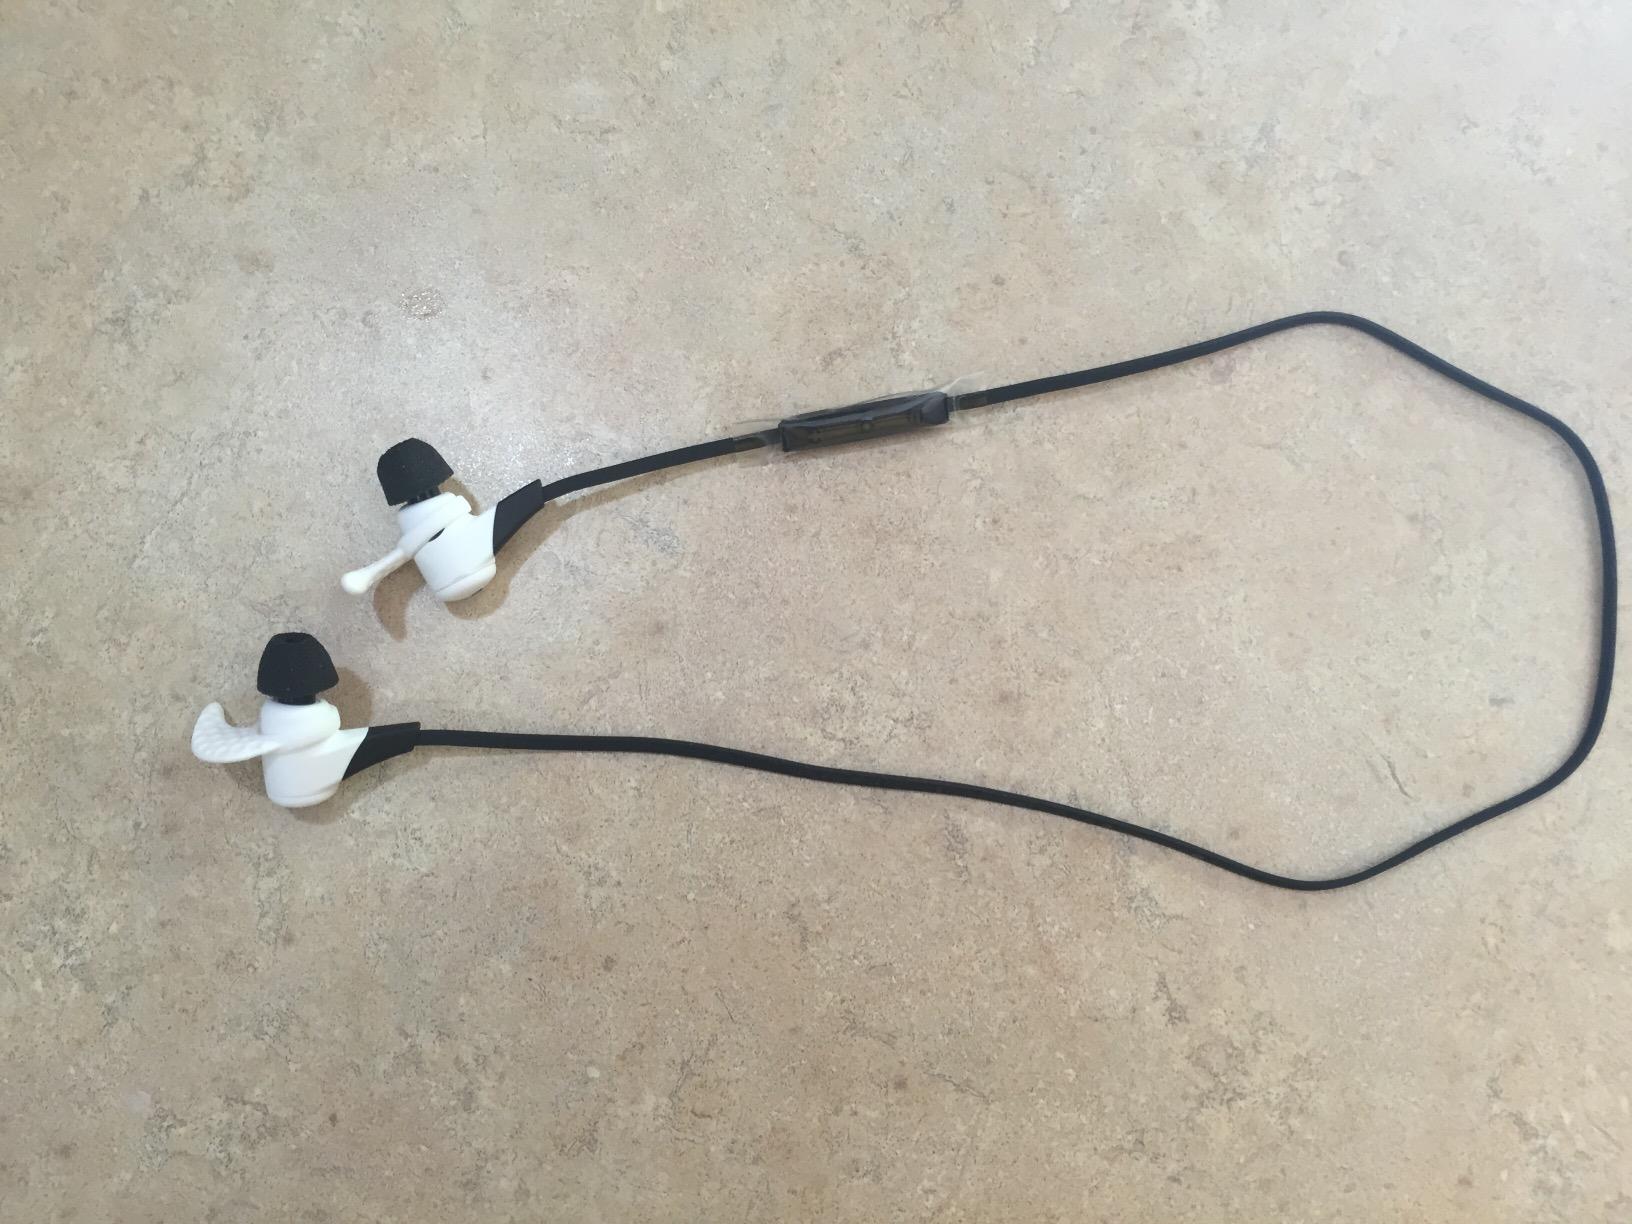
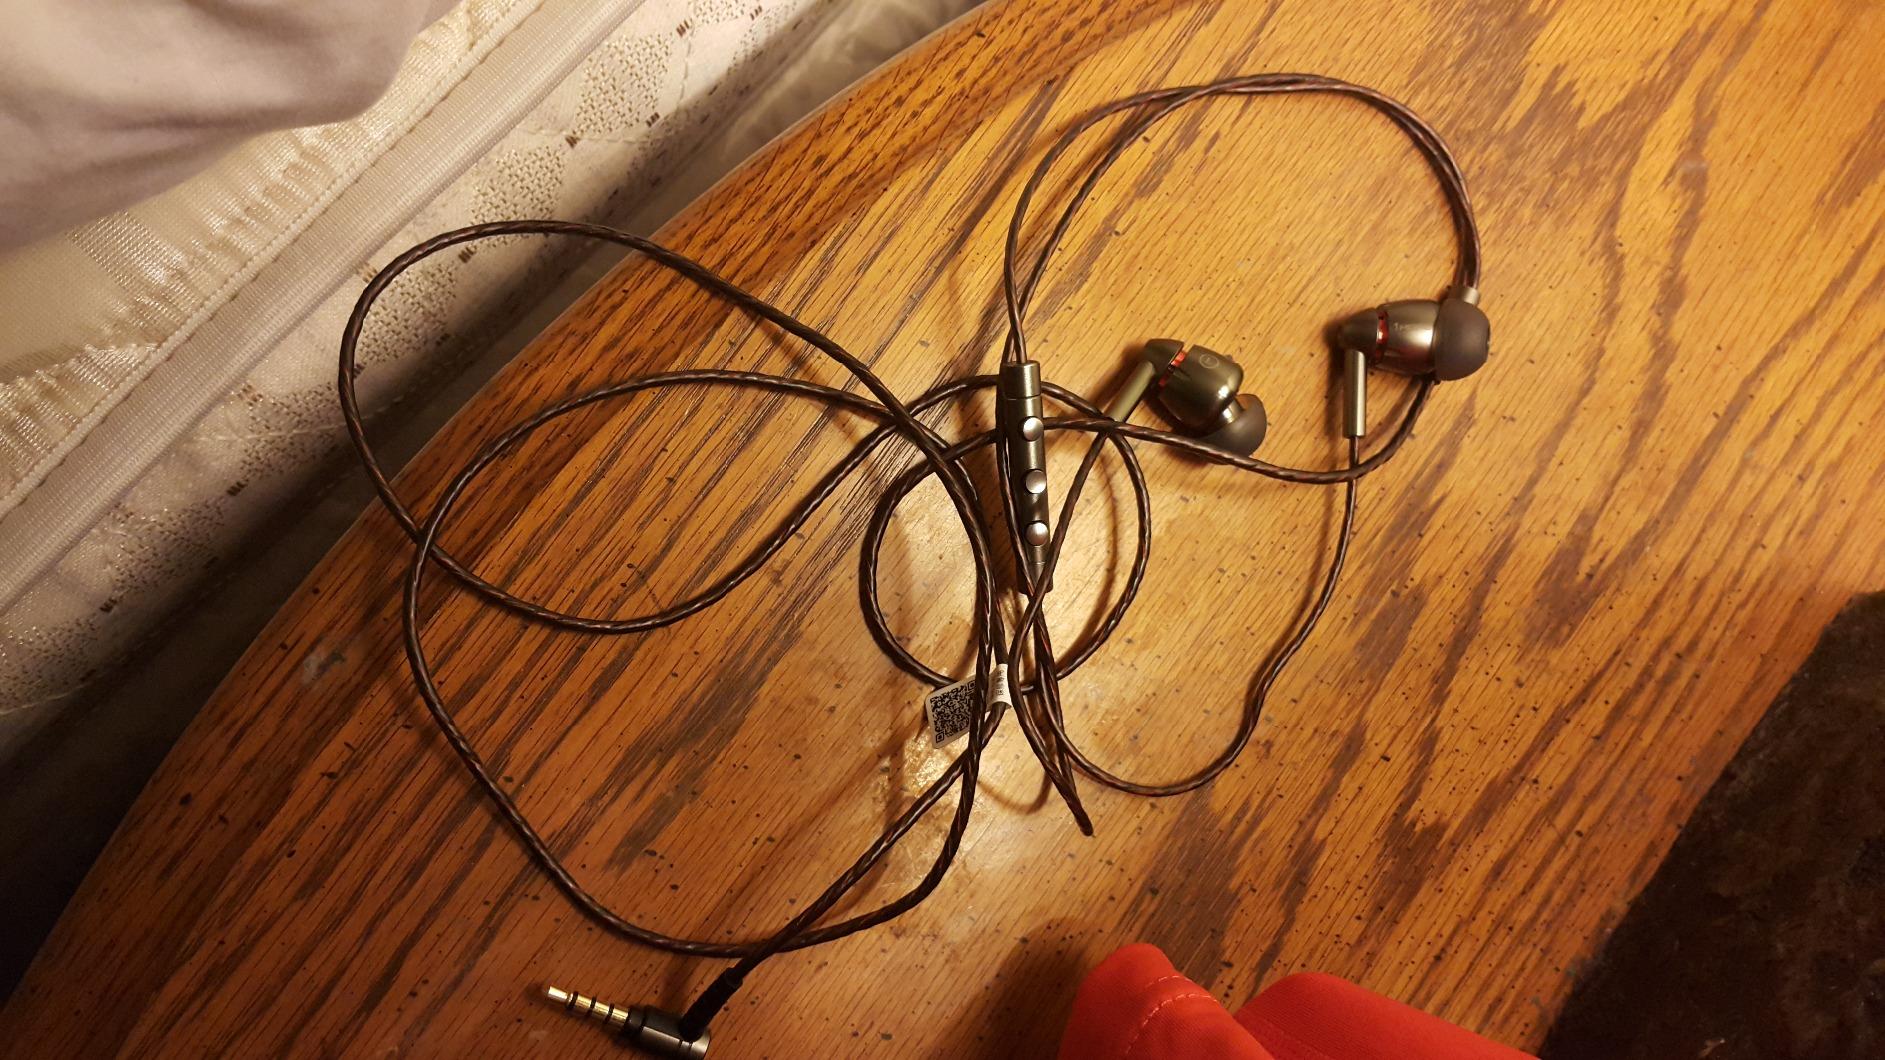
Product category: headphones
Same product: no